James Webb Space Telescope

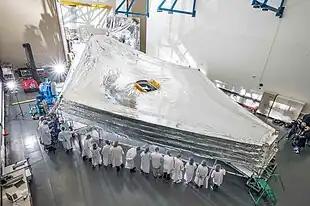
Test unit of the sunshield stacked and expanded at the Northrop Grumman facility in California, 2014

To make observations in the infrared spectrum, Webb must be kept under ; otherwise, infrared radiation from the telescope itself would overwhelm its instruments. Its large sunshield blocks light and heat from the Sun, Earth, and Moon, and its position near the Sun–Earth keeps all three bodies on the same side of the spacecraft at all times. Its halo orbit around the L point avoids the shadow of the Earth and Moon, maintaining a constant environment for the sunshield and solar arrays. The resulting stable temperature for the structures on the dark side is critical to maintaining precise alignment of the primary mirror segments.